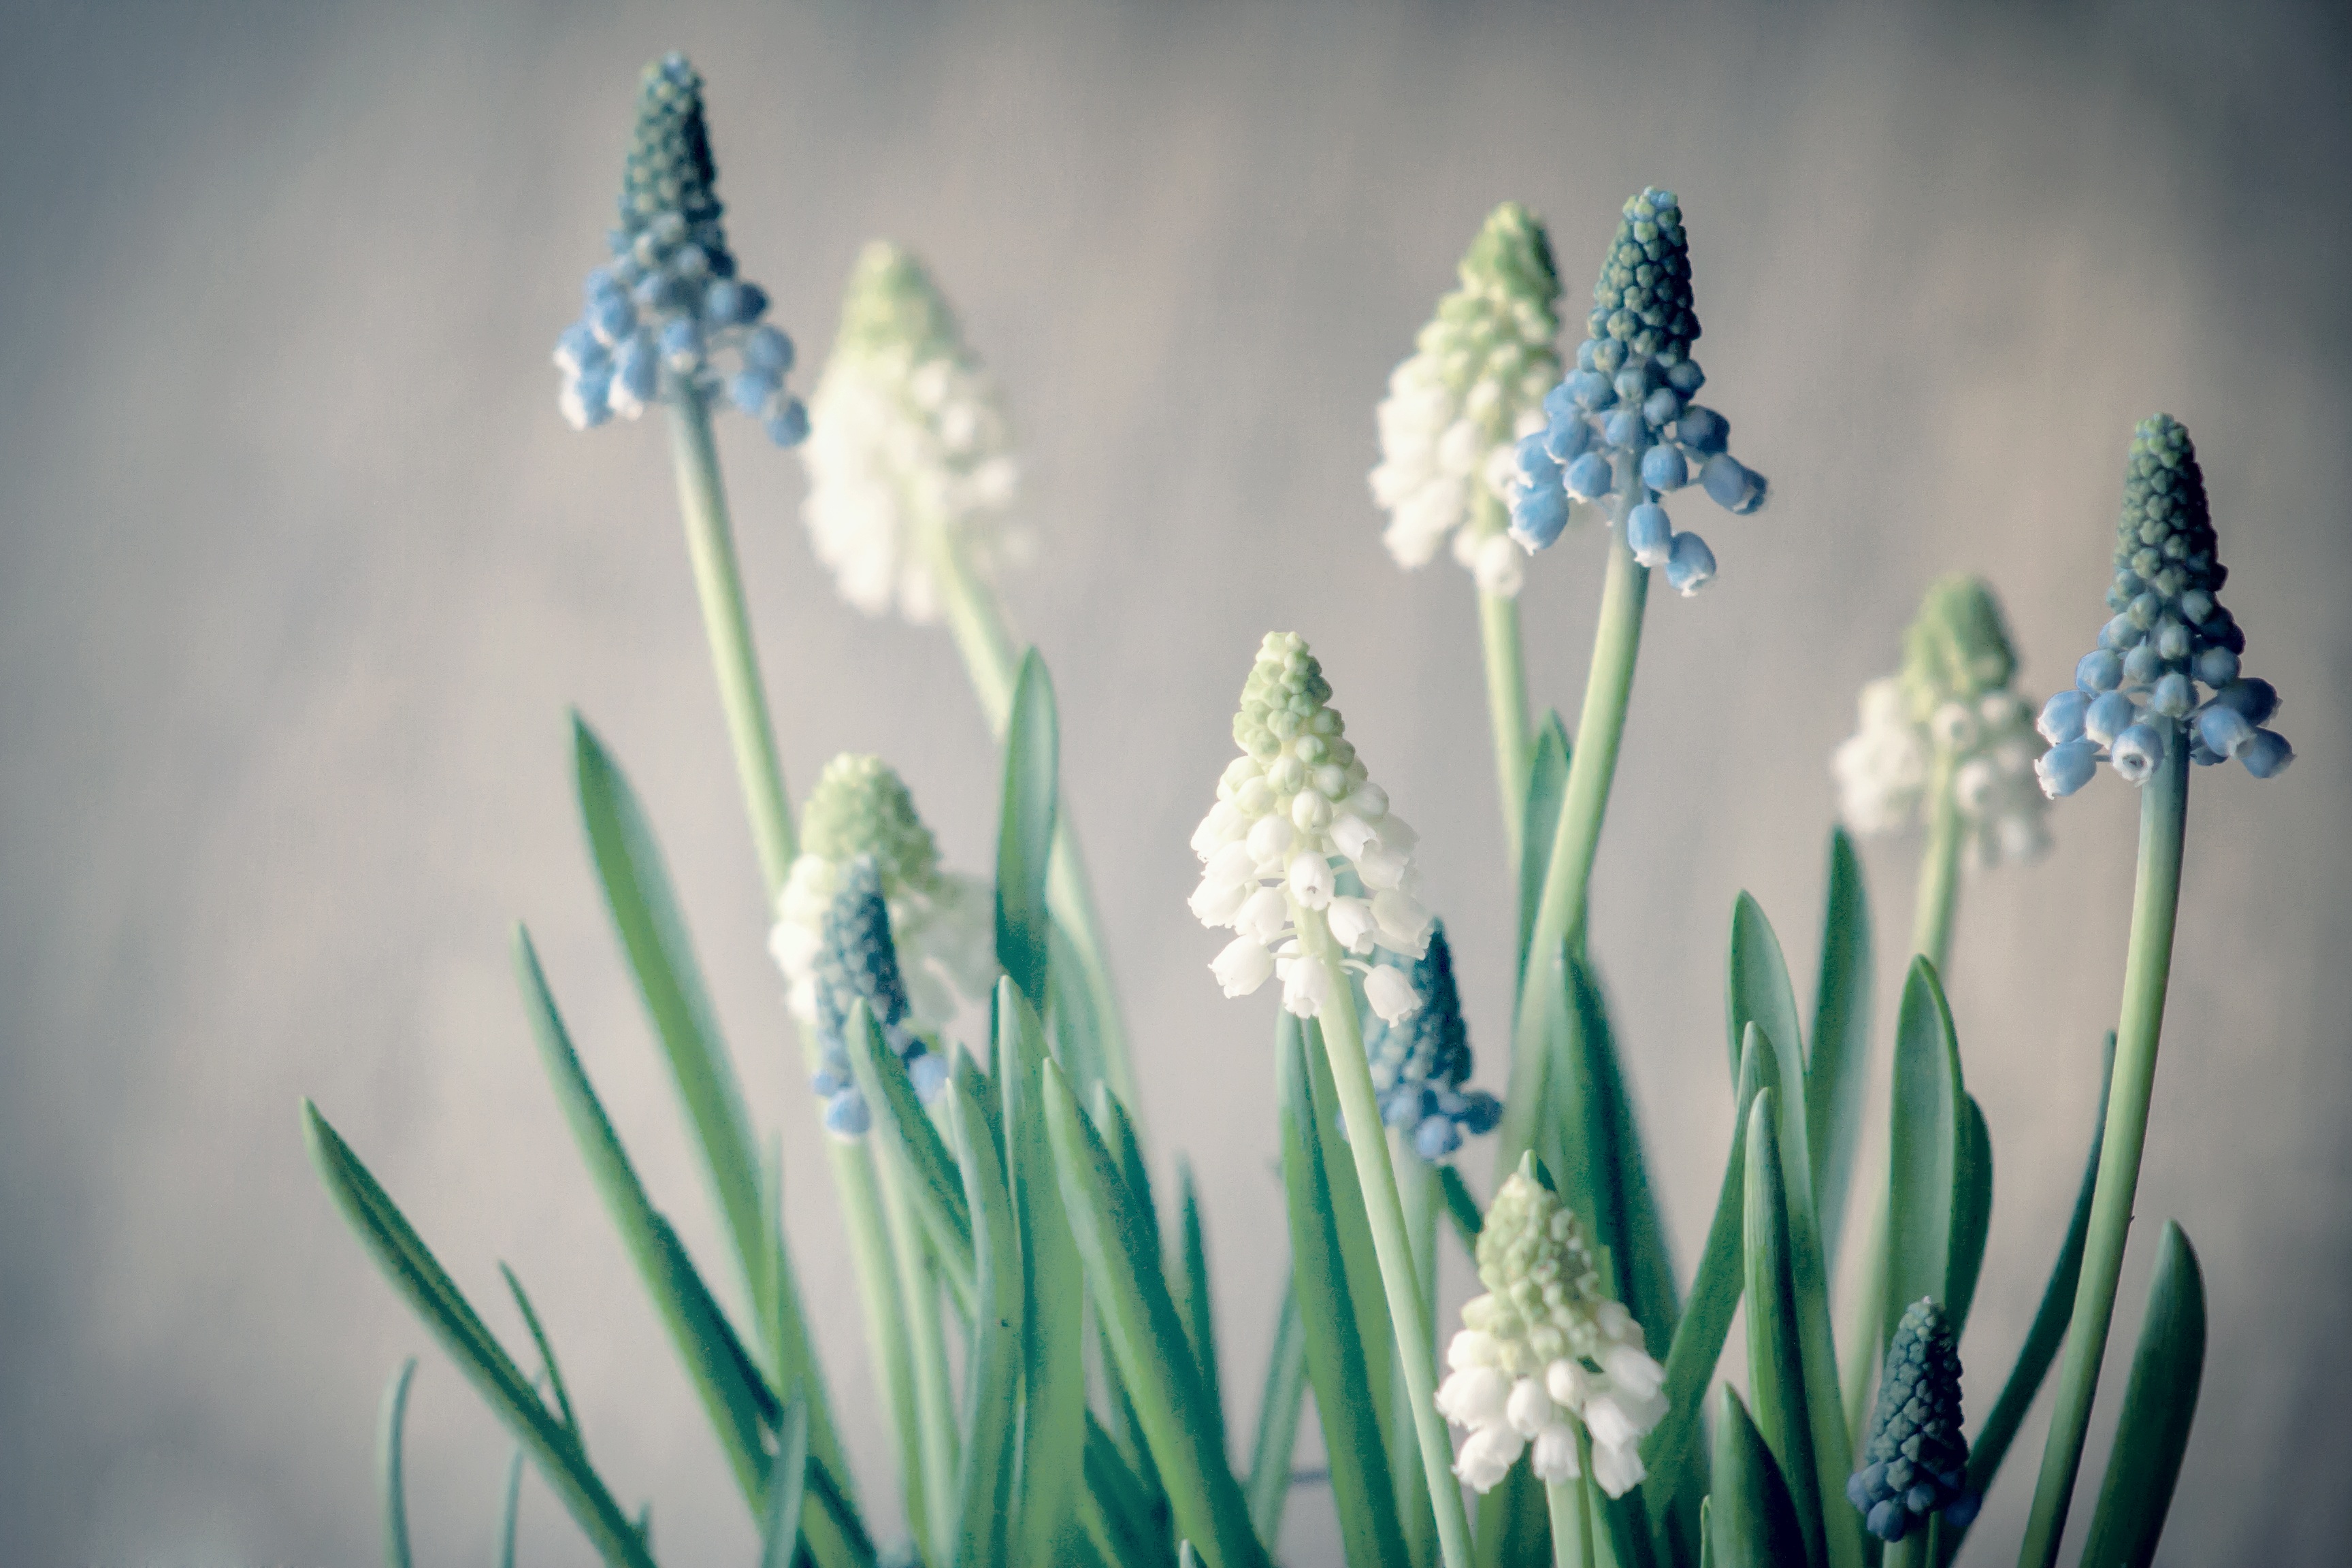
nature, grass, blossom, plant, white, vintage, retro, flower, bloom, spring, green, botany, blue, flora, lavender, arrangement, close up, wild plant, easter, floristry, hyacinth, spring flowers, macro photography, spring awakening, fr hlingsanfang, flowering plant, grass family, plant stem, land plant